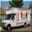
Label: truck